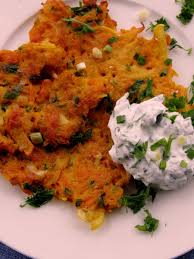
Yemek: mucver